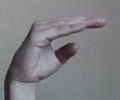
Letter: jeem